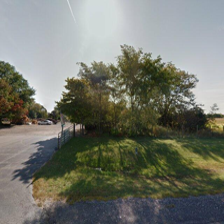
Label: streetView